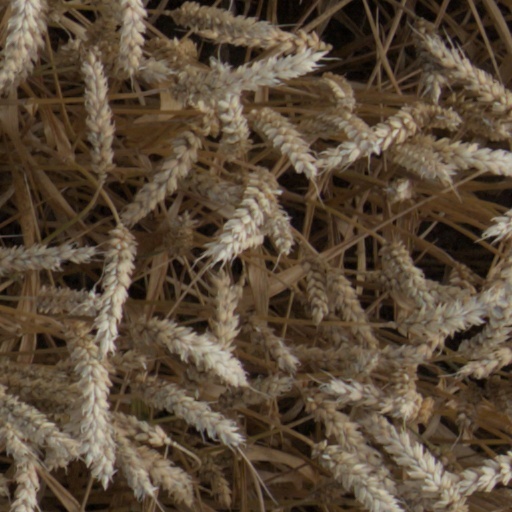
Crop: wheat